Additive white Gaussian noise

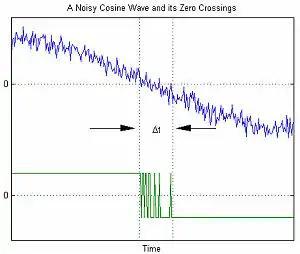
Zero crossings of a noisy cosine

In serial data communications, the AWGN mathematical model is used to model the timing error caused by random jitter (RJ).